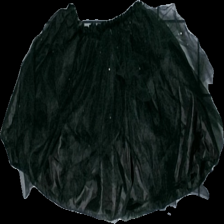
View: back
Type: Skirt
Category: Children
Brand: Missing
Colors: Black
Material: 100 polyester
Cut: Regular
Season: All
Price range: 50-100
Recommended usage: Export